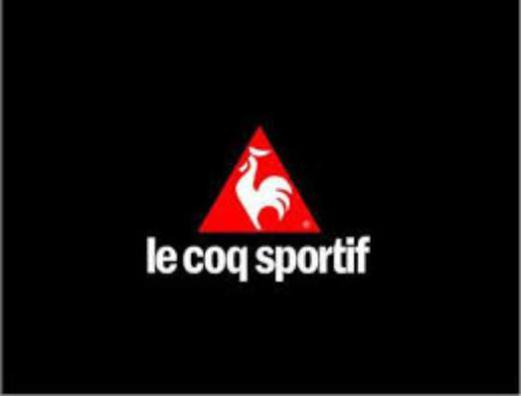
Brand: le coq
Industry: Sports